Washington Circle

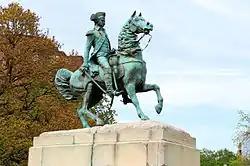
Sculpture of George Washington by Clark Mills

A bronze equestrian statue, sculpted by Clark Mills and depicting George Washington riding his horse during the Battle of Princeton, was installed in the center of the circle on February 22, 1860. The Continental Congress voted to build the statue in George Washington's honor in 1783 but the statue was not commissioned until 1853 at a total cost of $60,000. Mills depicted General Washington in the heroic, idealized Romantic style, reminiscent of Jacques-Louis David's painting "Napoleon Crossing the Alps". Washington's horse was modeled on a wild horse that was captured on the plains of Kansas. The National Park Service now maintains Washington Circle's park, the public space surrounding Washington's statue.